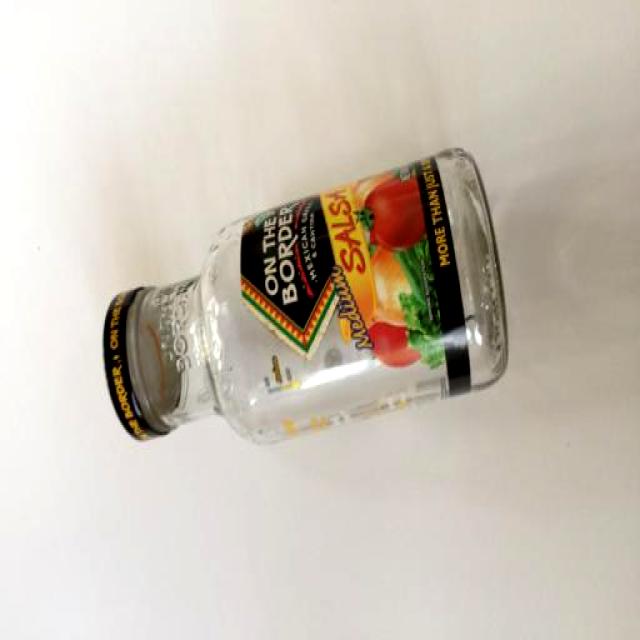
Label: Glass